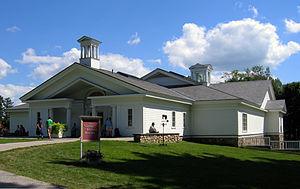
Le musée Norman Rockwell est un musée d'art situé à Stockbridge, dans le Massachusetts consacré à l'œuvre de l'illustrateur américain Norman Rockwell. Il abrite la plus grande collection d'œuvres originales du peintre.